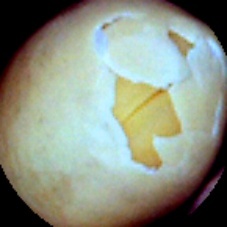
Label: Skin-damaged